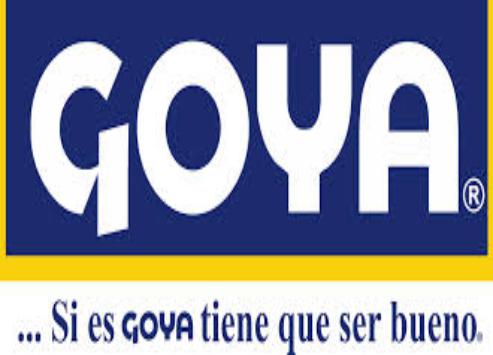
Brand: Goya
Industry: Clothes